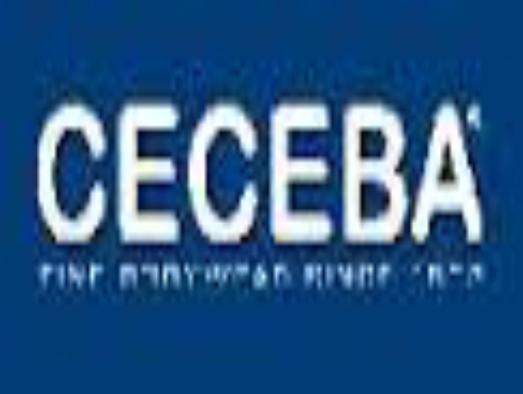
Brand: Ceceba
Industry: Clothes